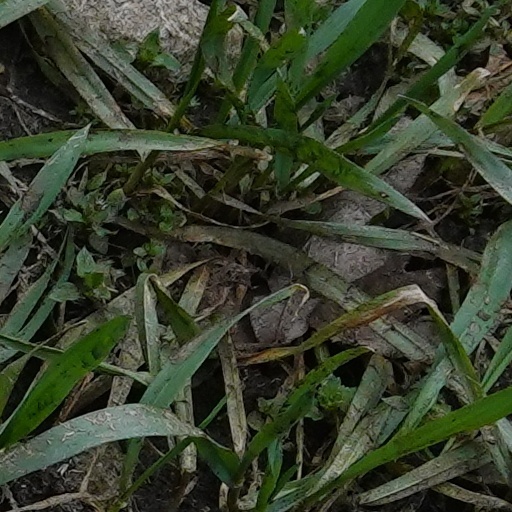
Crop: wheat